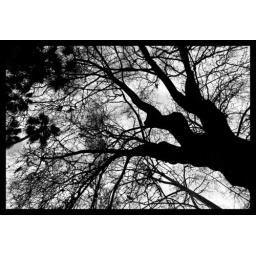
Botanic garden - big trees in the sky